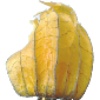
Label: Physalis with Husk 1